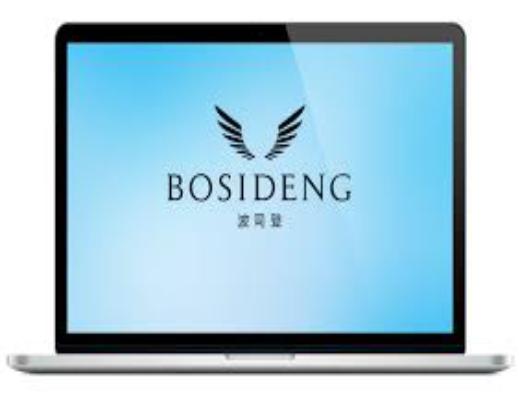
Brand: Bosideng
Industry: Clothes